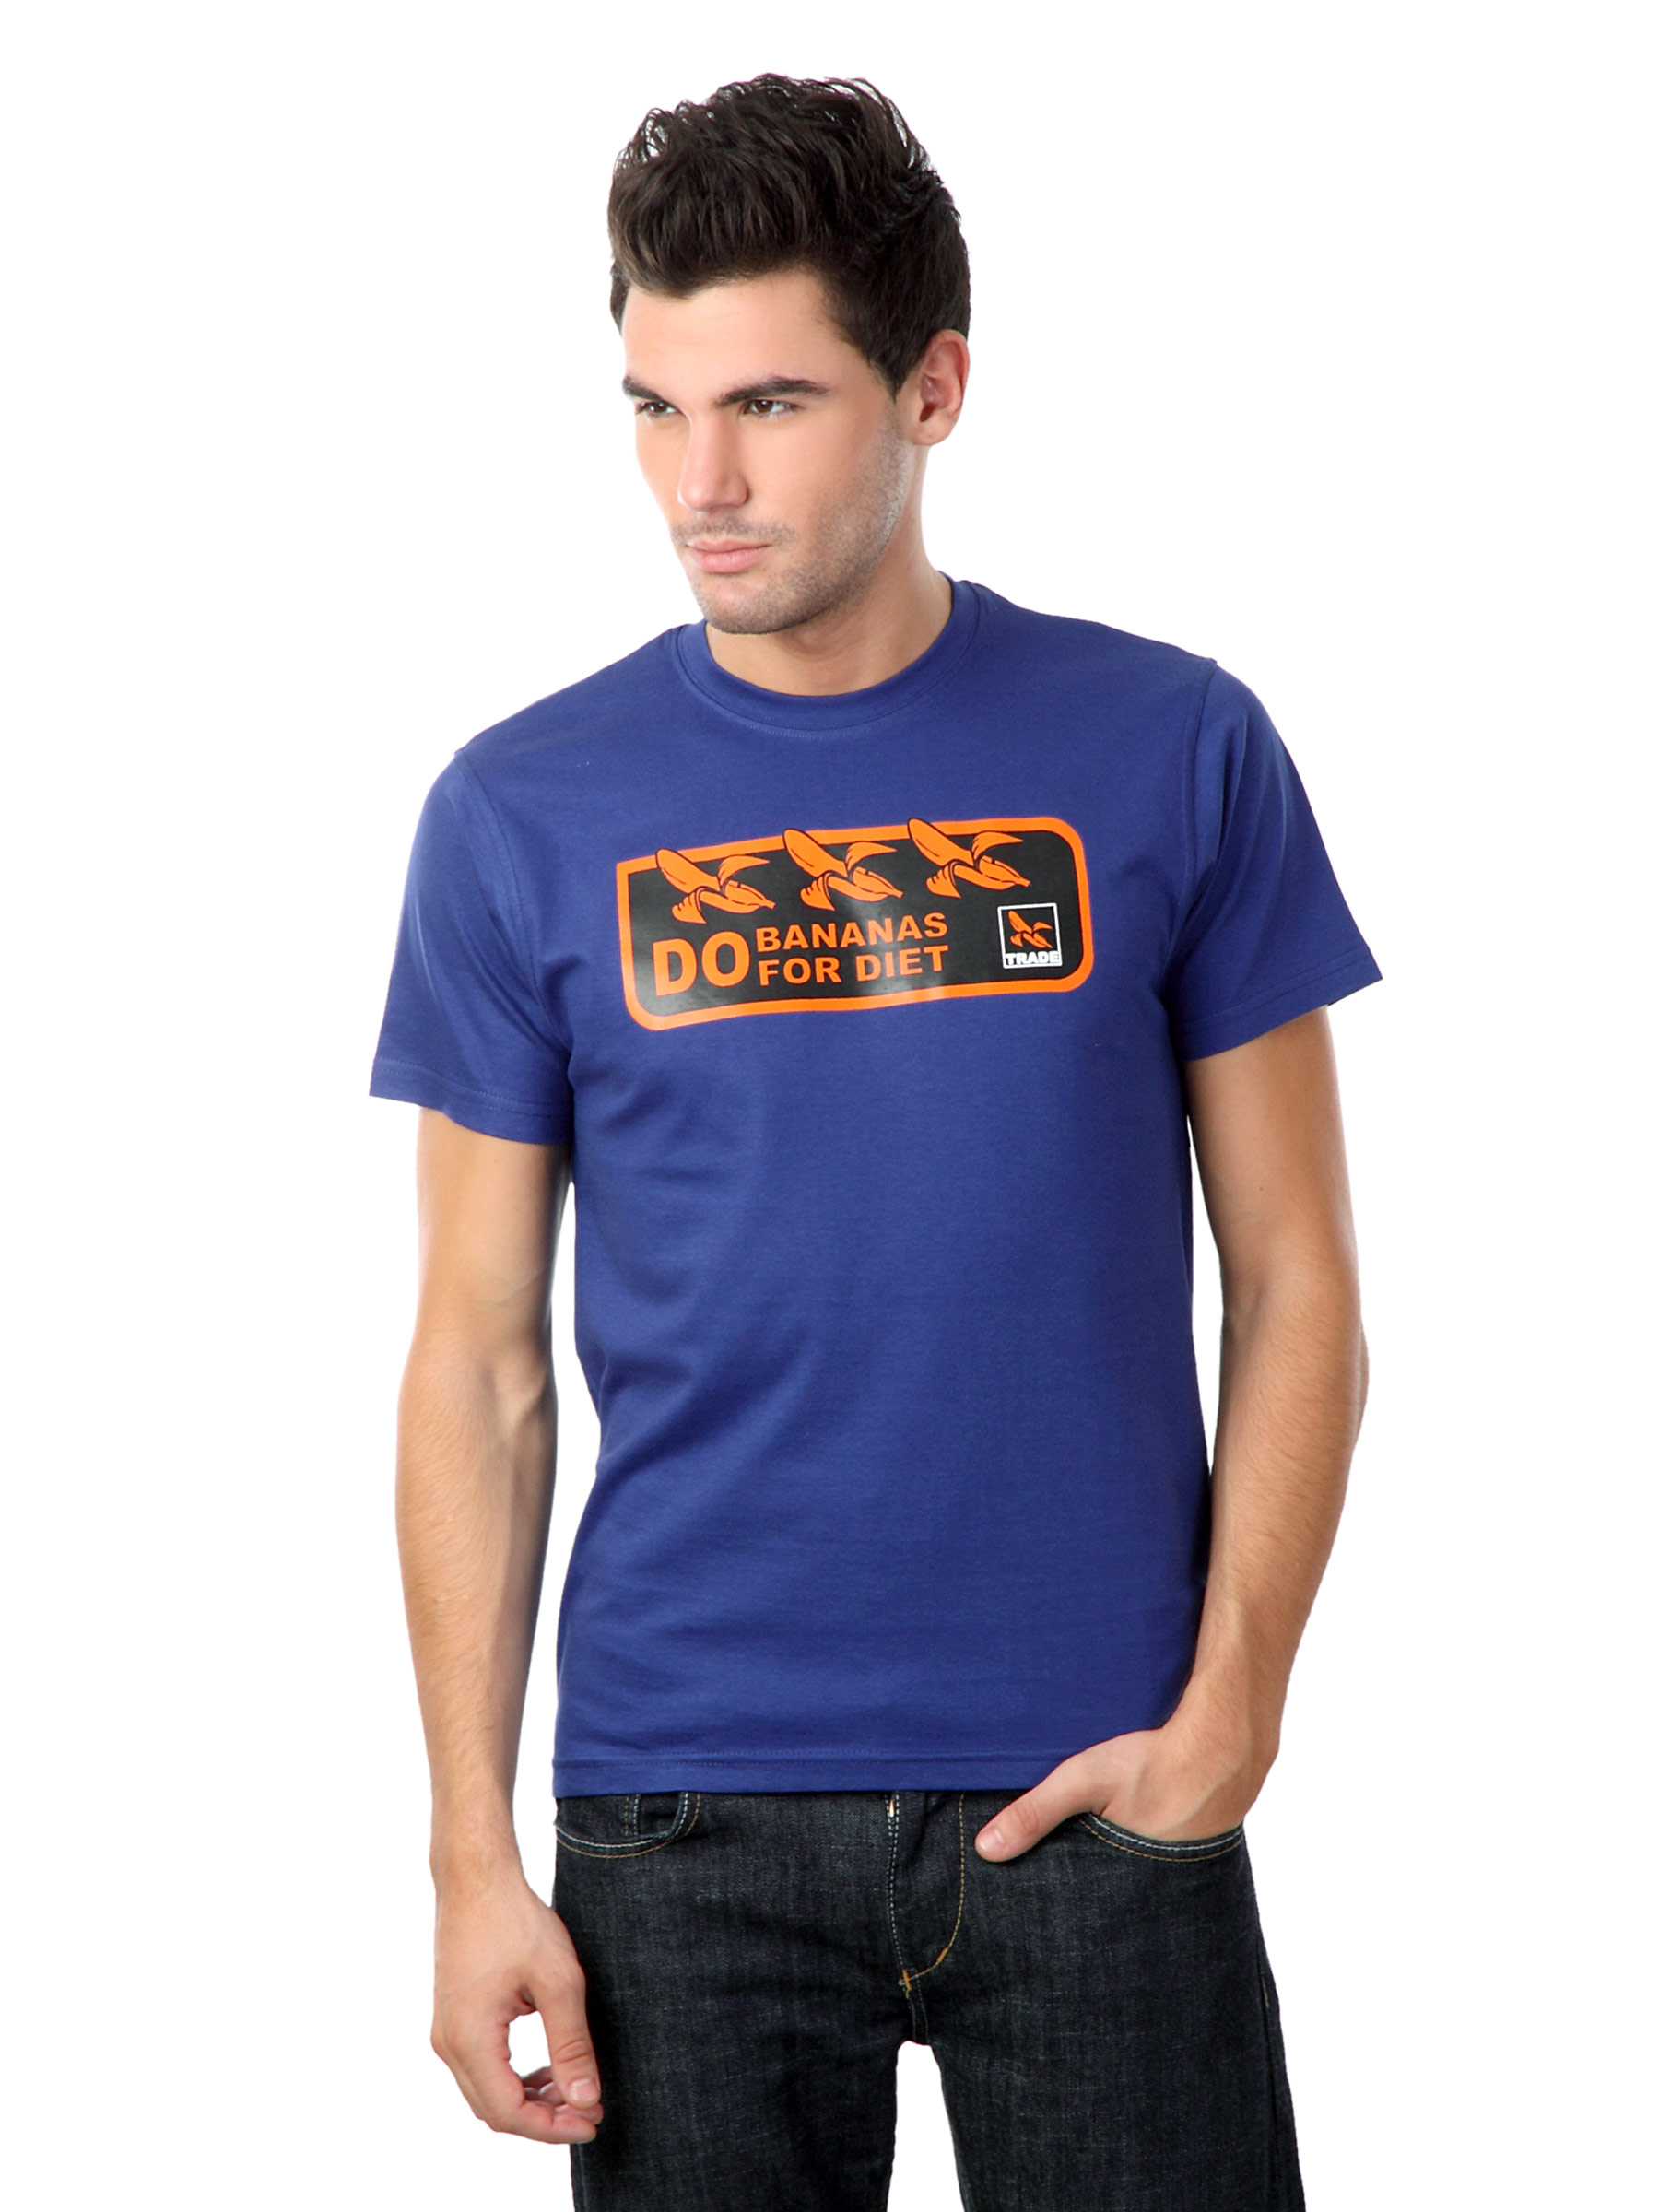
Myntra Men Blue Do Bananas T-shirt
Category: Apparel / Topwear / Tshirts
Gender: Men
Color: Blue
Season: Summer 2012
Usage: Casual